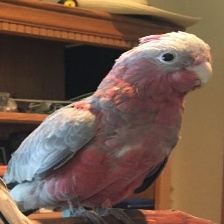
Species: ROSE BREASTED COCKATOO
Scientific name: EOLOPHUS ROSEICAPILLA
ImageNet parent category: sulphur-crested_cockatoo